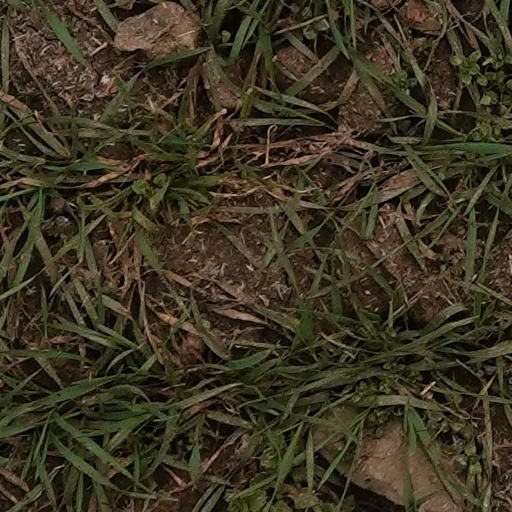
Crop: wheat